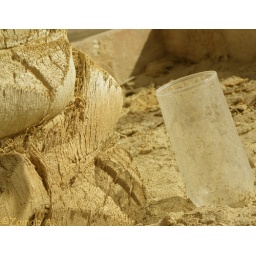
someone left their glass by the palm tree